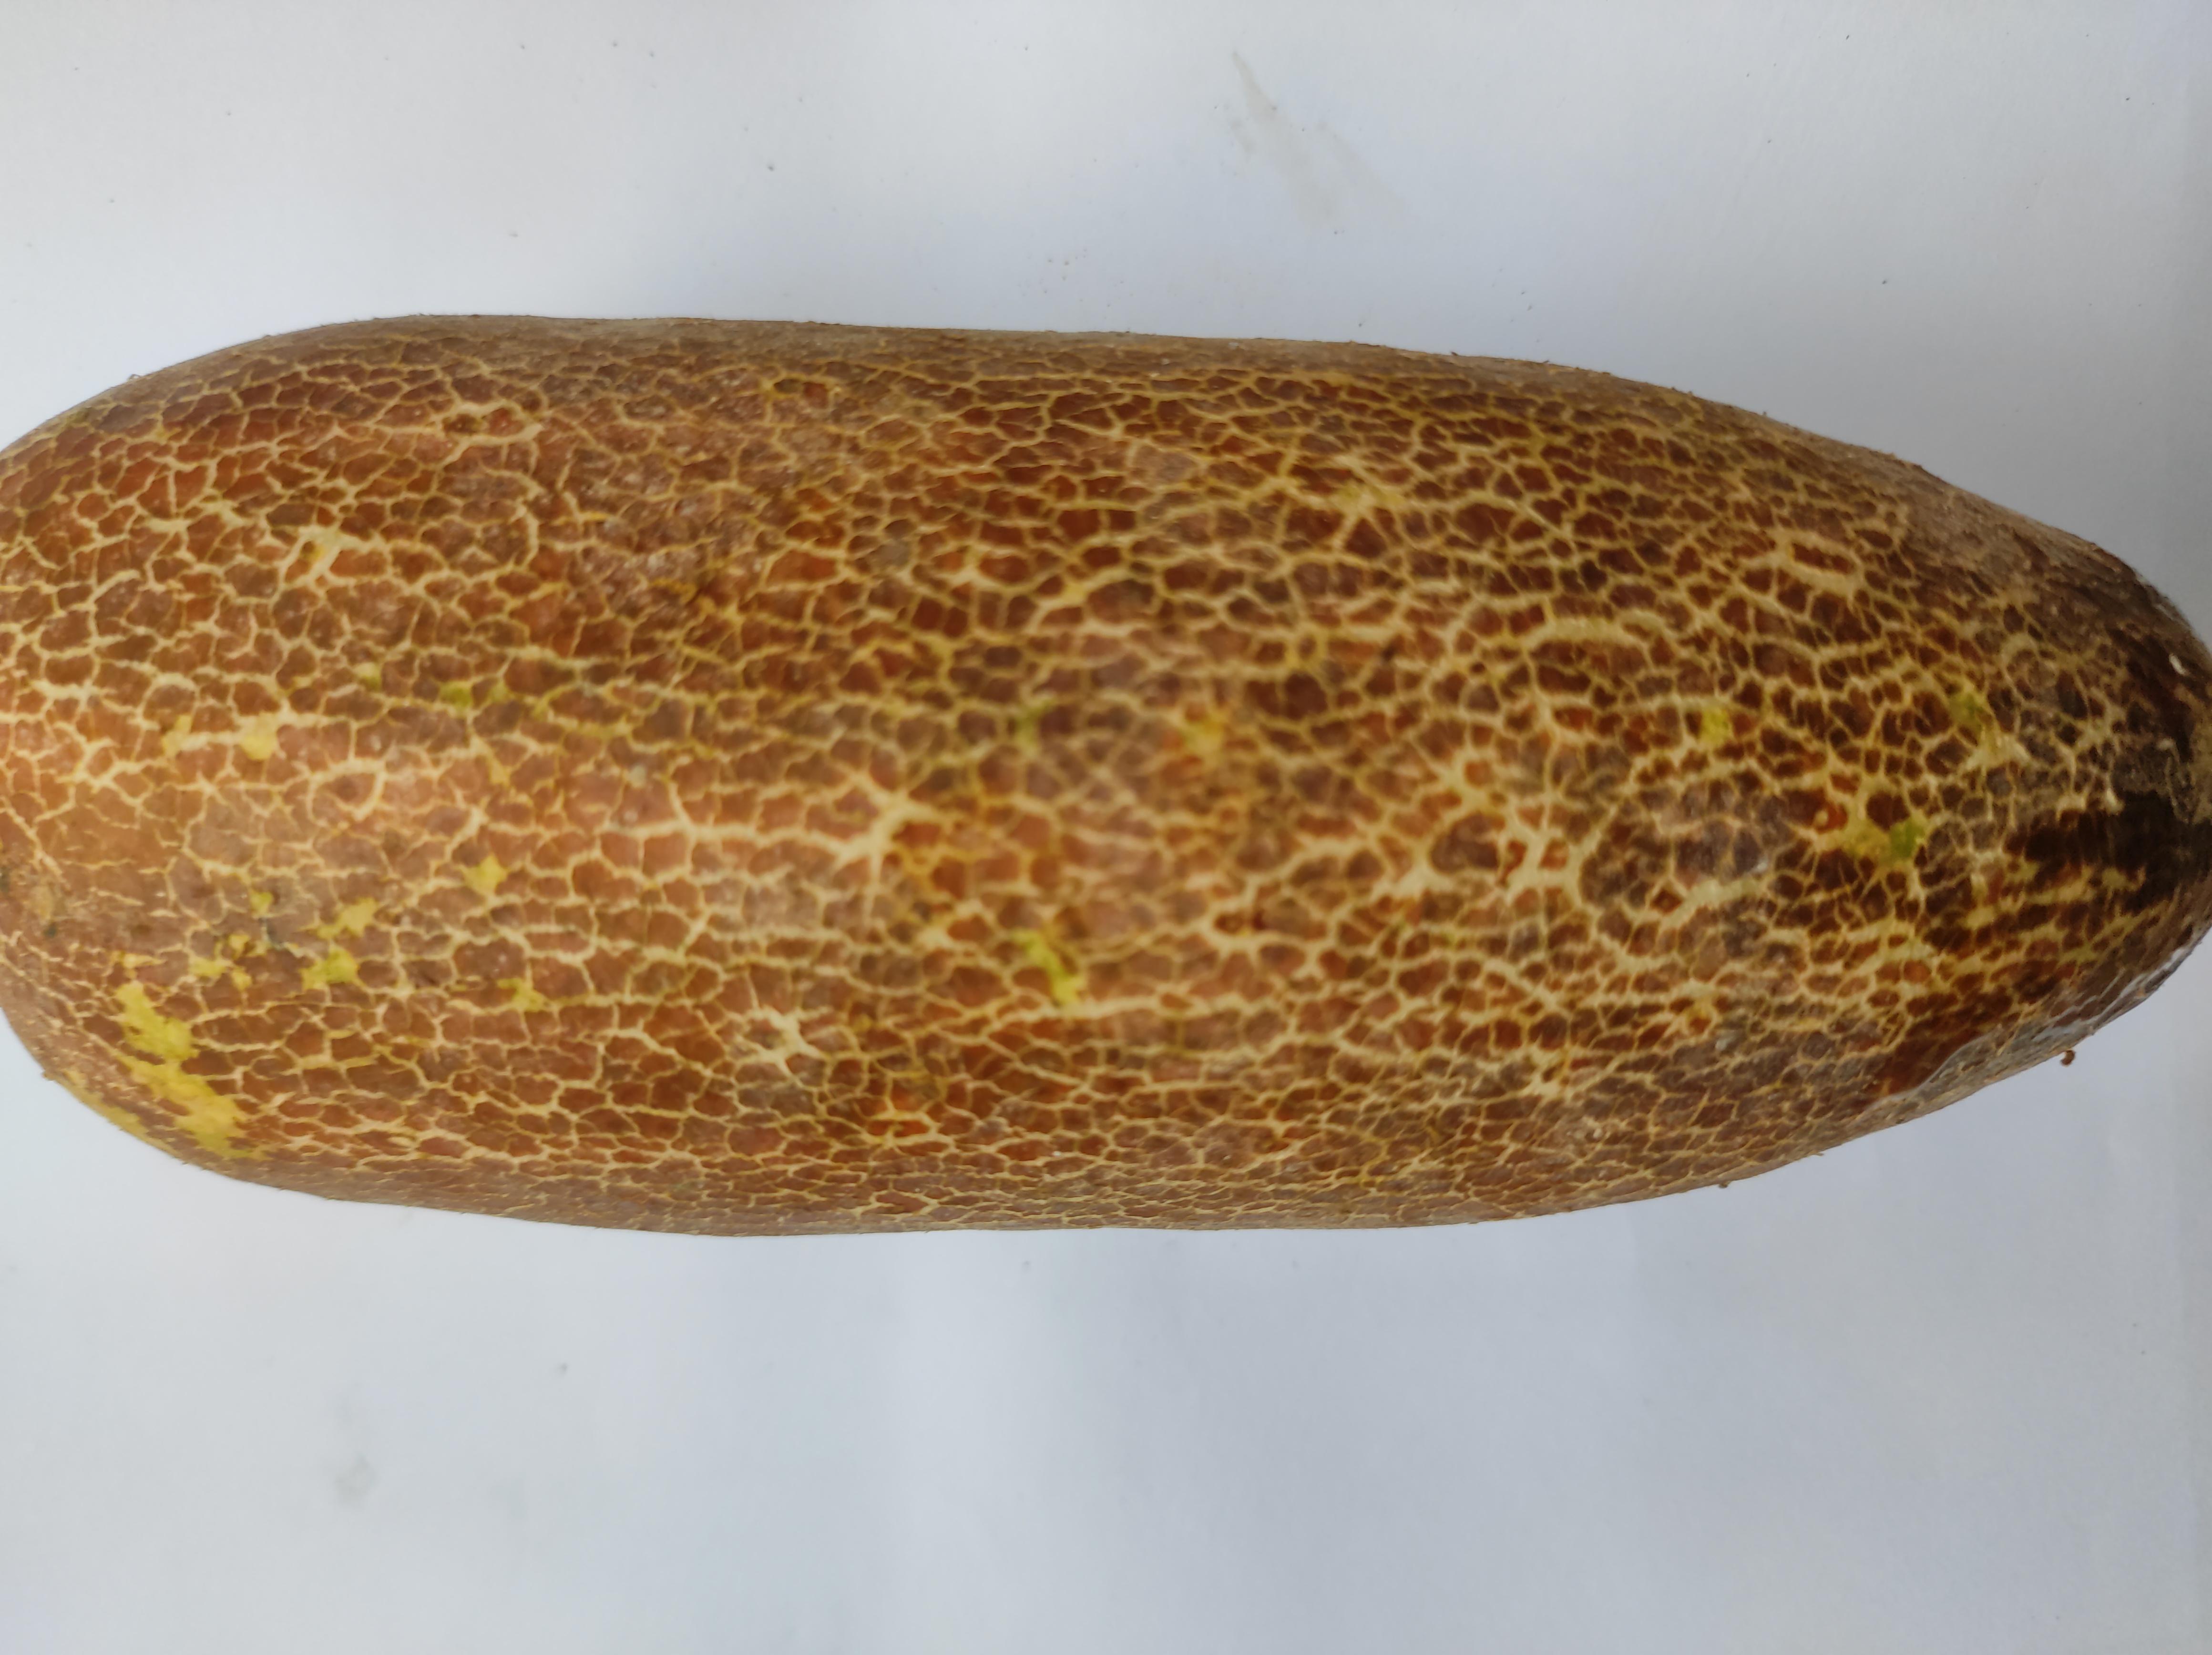
Label: Cucumber